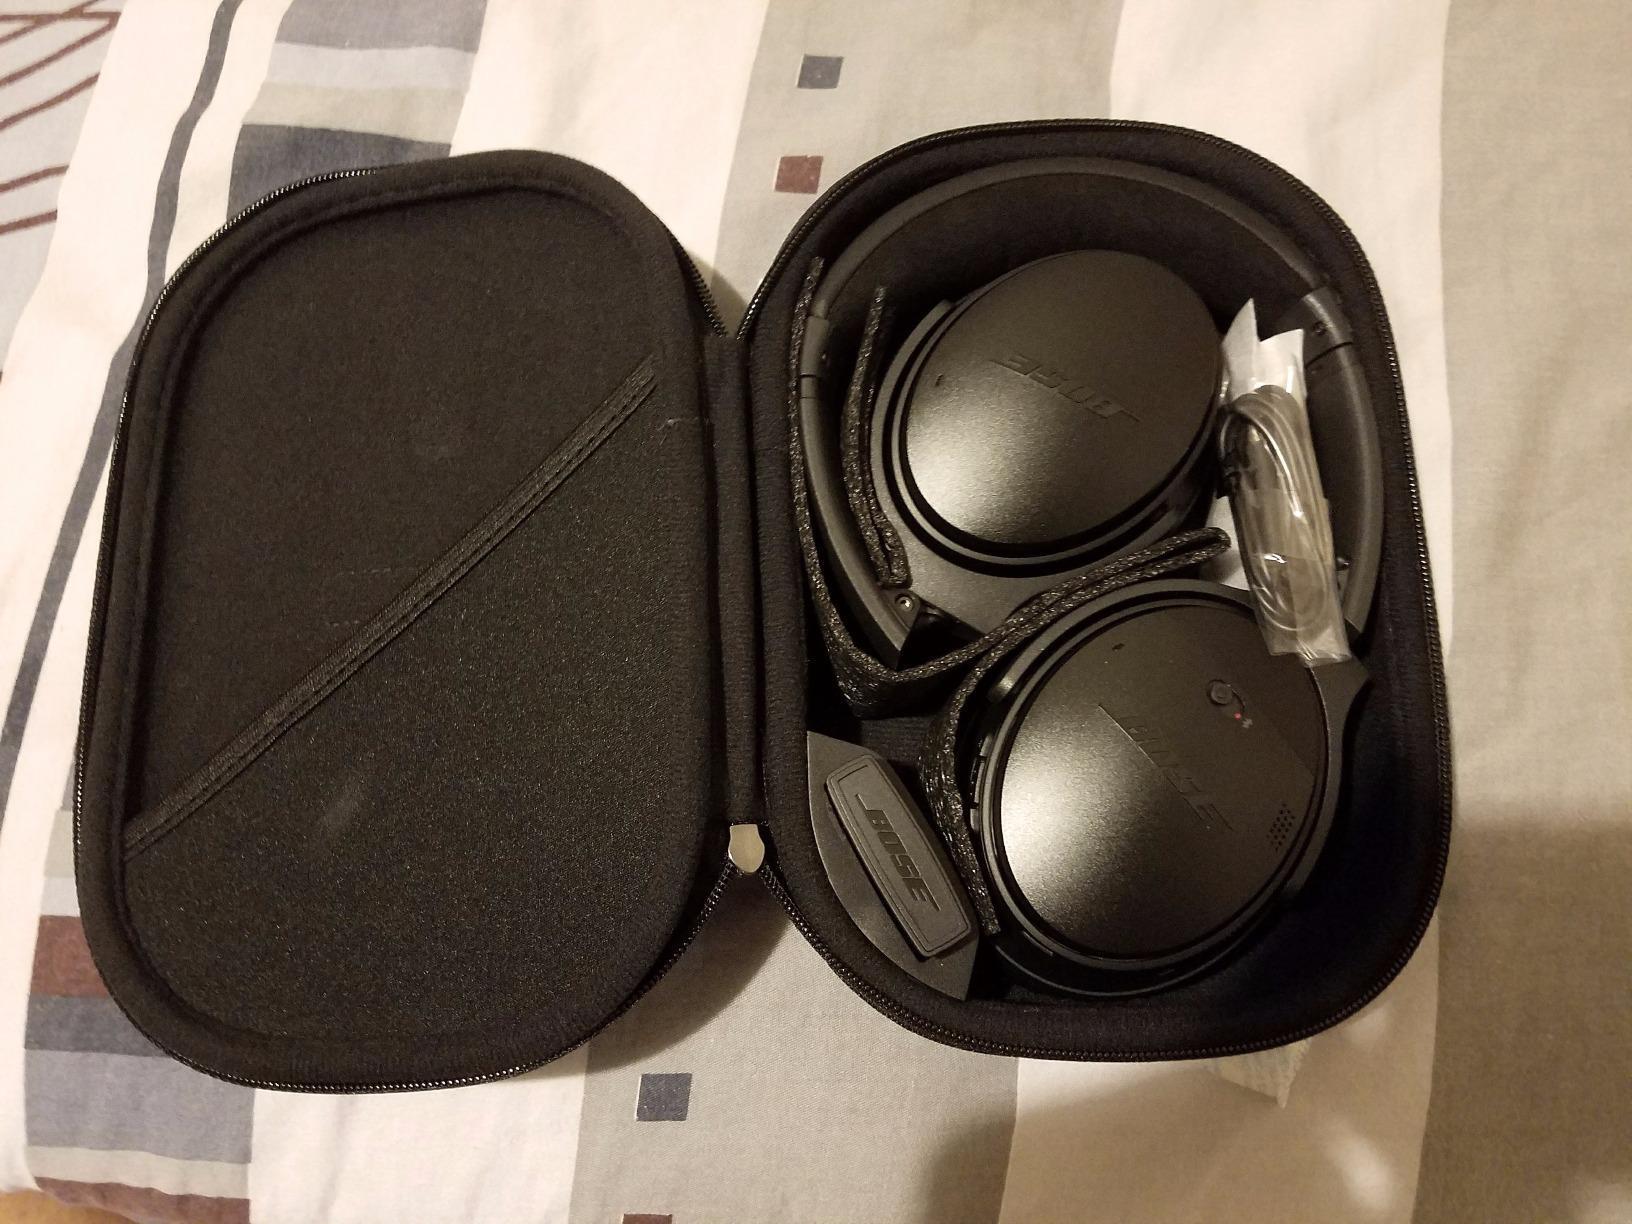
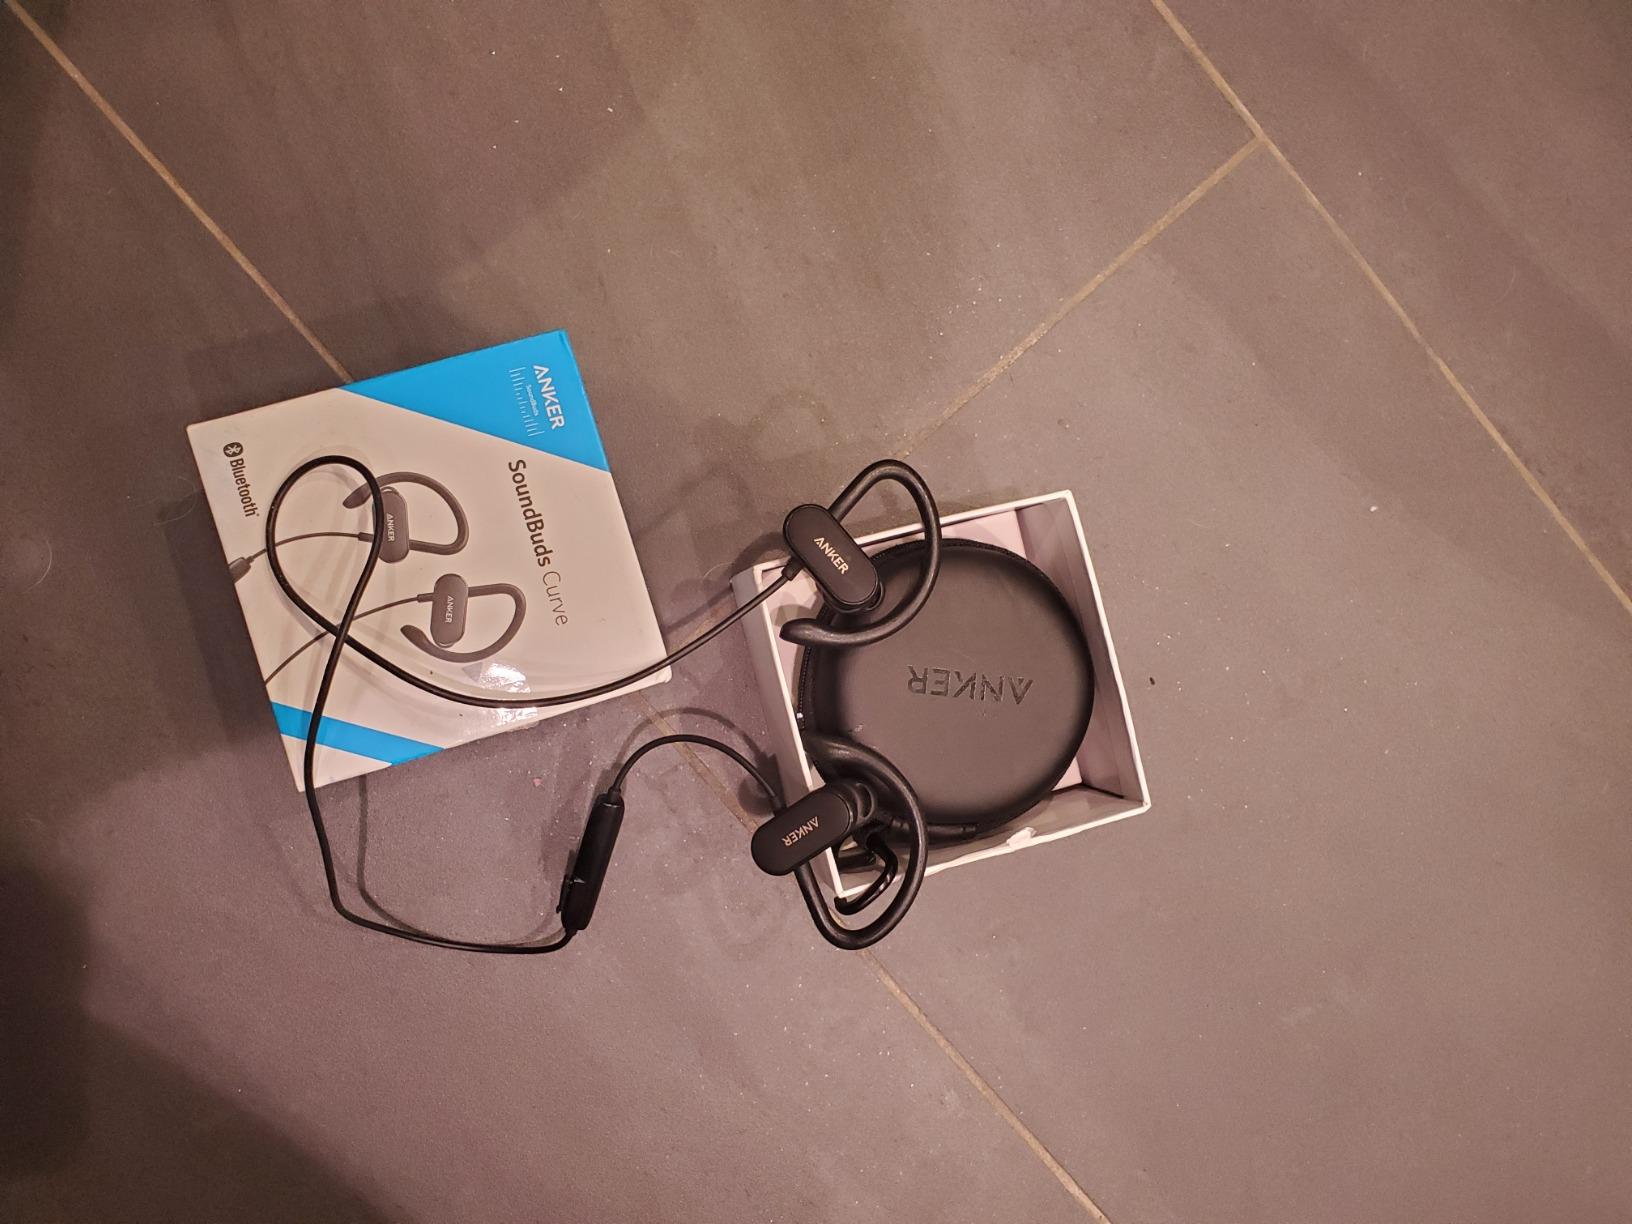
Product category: headphones
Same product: no